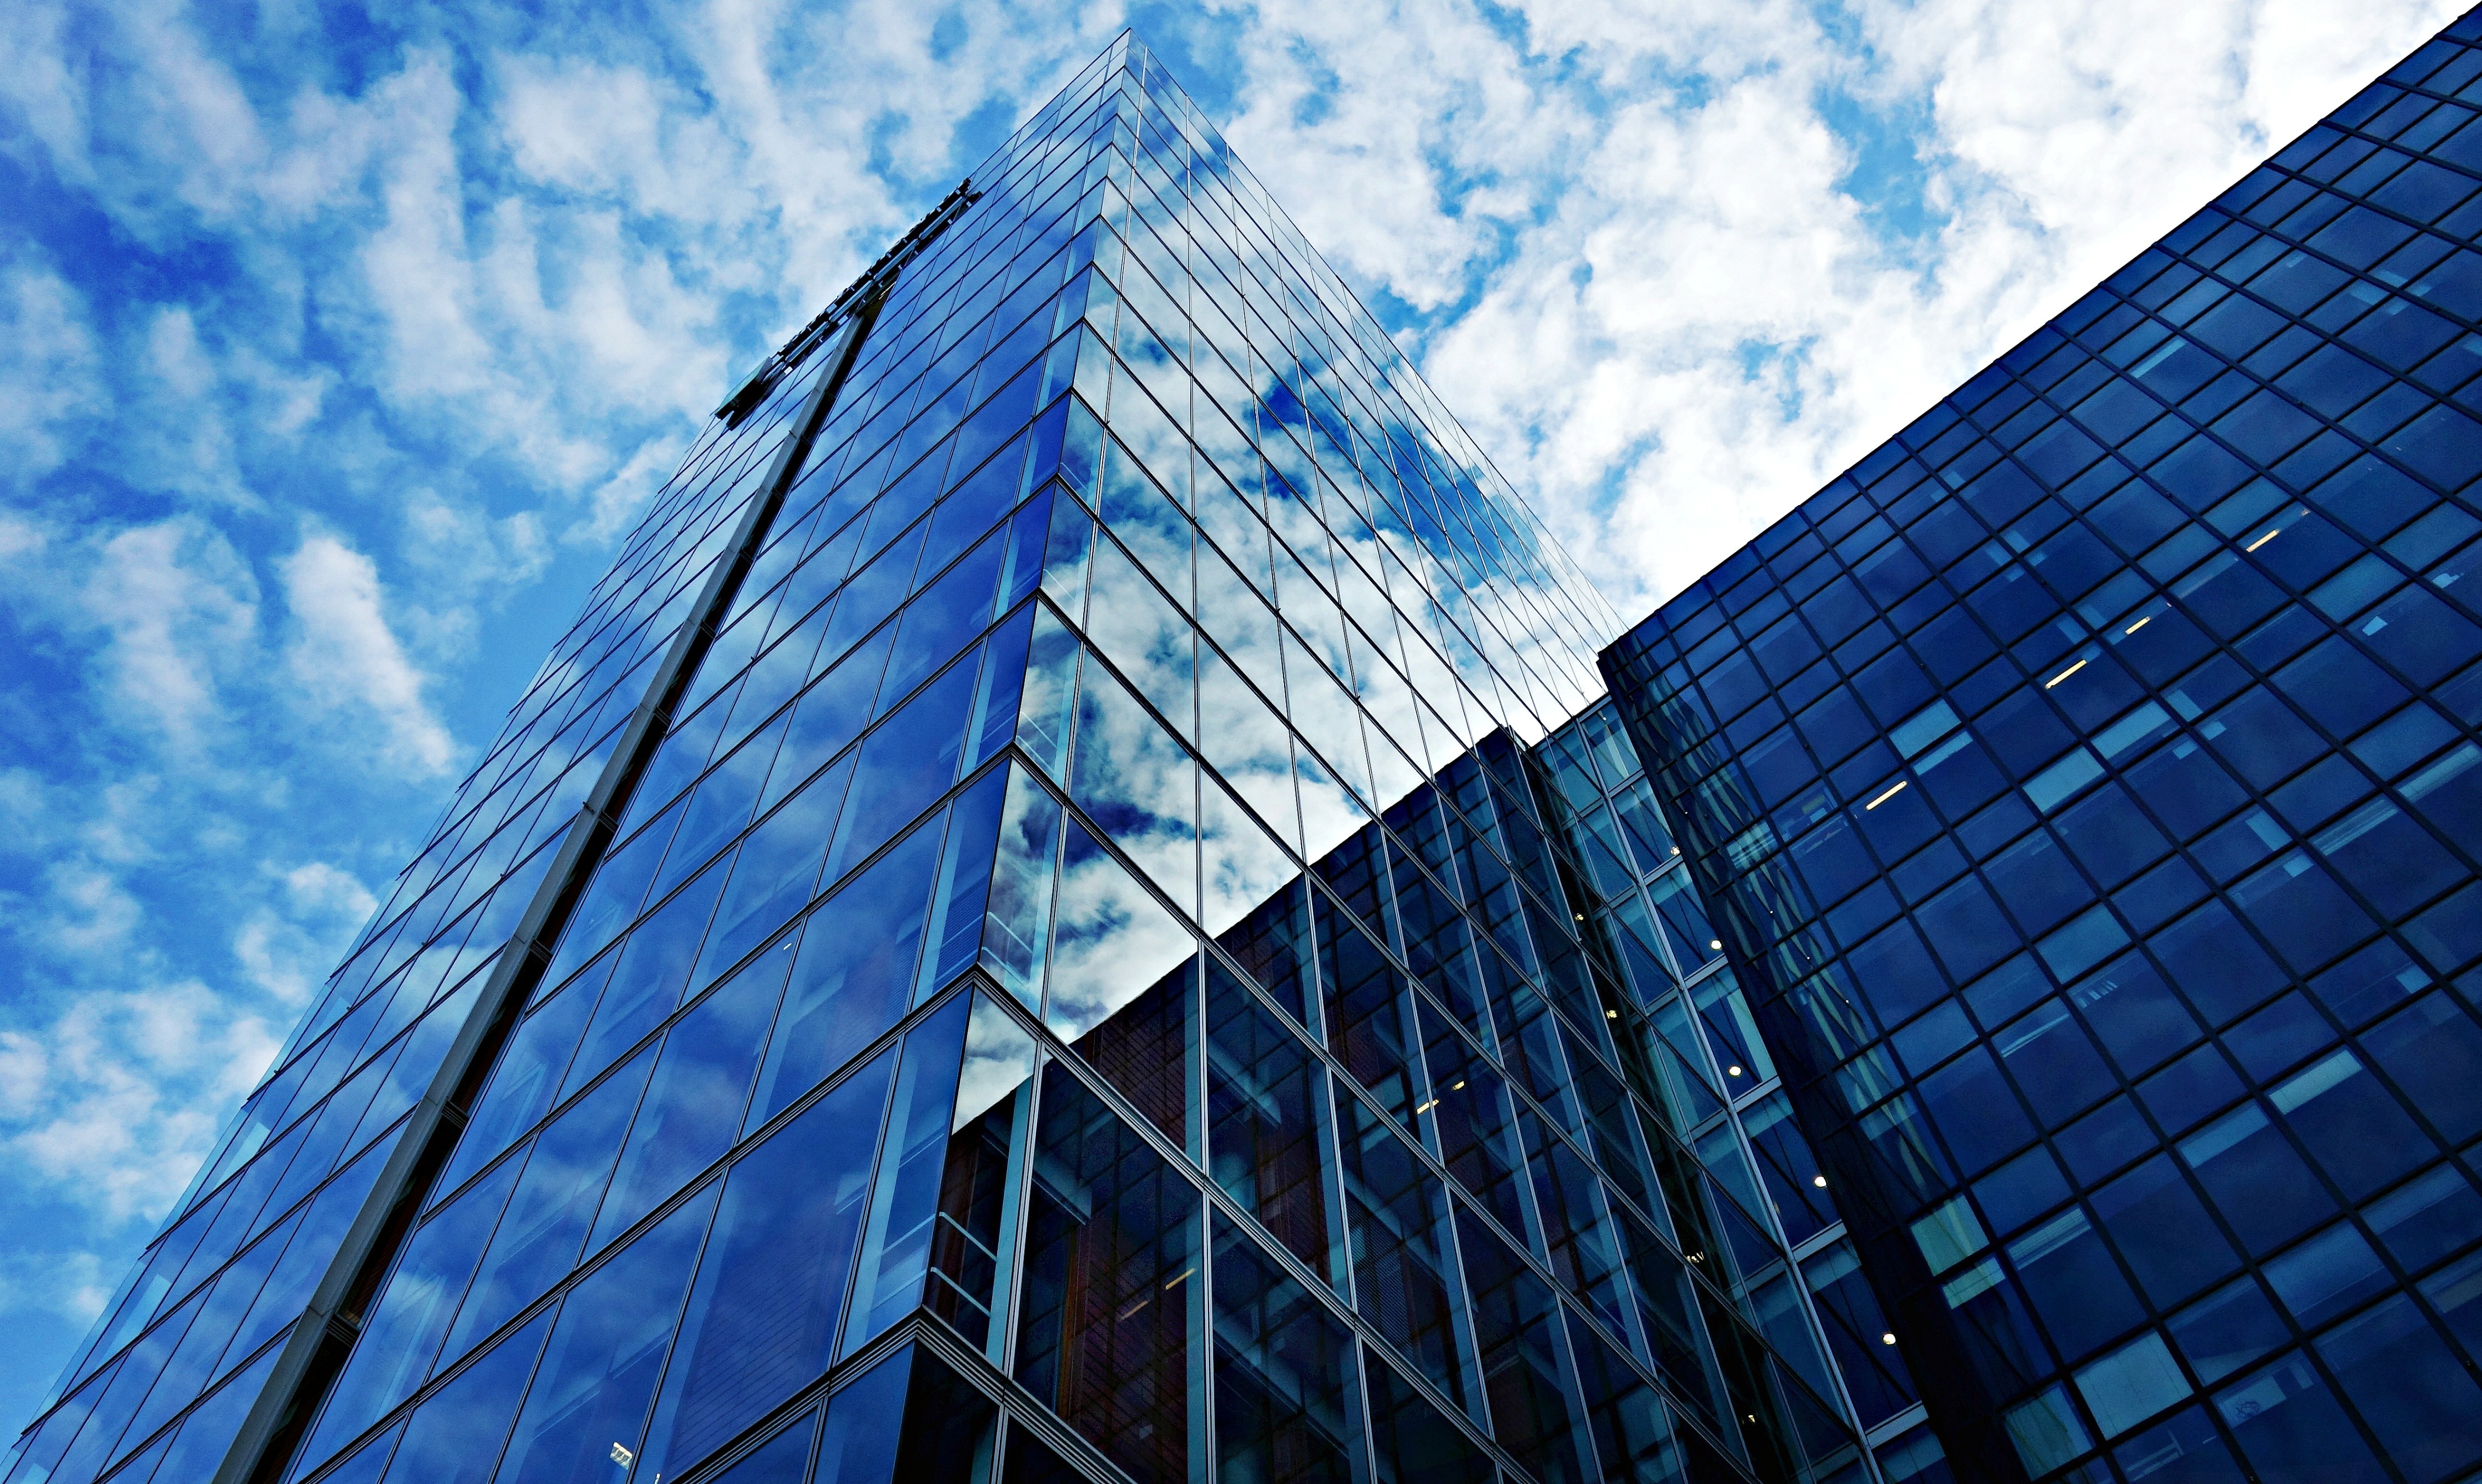
architecture, sky, sunlight, glass, building, skyscraper, urban, line, reflection, tower, landmark, facade, blue, tower block, high rise, clouds, windows, reflections, offices, headquarters, urban area, metropolitan area